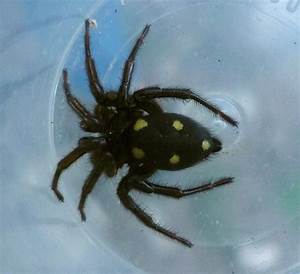
Label: spider